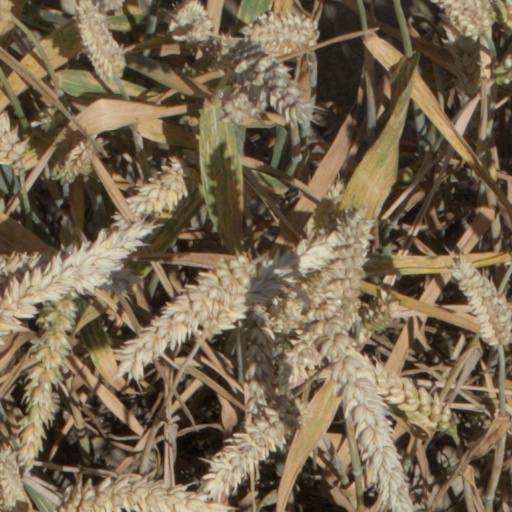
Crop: wheat